Epic Games Store

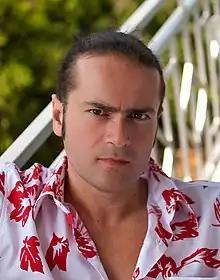
Sergiy Galyonkin, the store's former director of publishing strategy

Prior to the store's launch, its Director of Publishing Strategy at the time, Sergiy Galyonkin, had run Steam Spy, a website that collected Steam usage data from public profiles to create public sales statistics. He ran the site as a side-project but used it to learn what developers would want from Epic's store, namely fewer social elements and less visual clutter. The store's contents were hand-curated until Epic opened the store to self-publishing, starting with a beta of these features in August 2021. Epic's staff will still need to approve games for the store, a process that "mostly focus[es] on the technical side of things and general quality", according to Tim Sweeney. Sweeney does not expect this vetting process to be as stringent as the approvals needed to publish games on home video game consoles, but will use human evaluation to filter out bloatware and asset flips, among other poor-quality titles. Epic does not plan to allow adults-only mature content on the store.